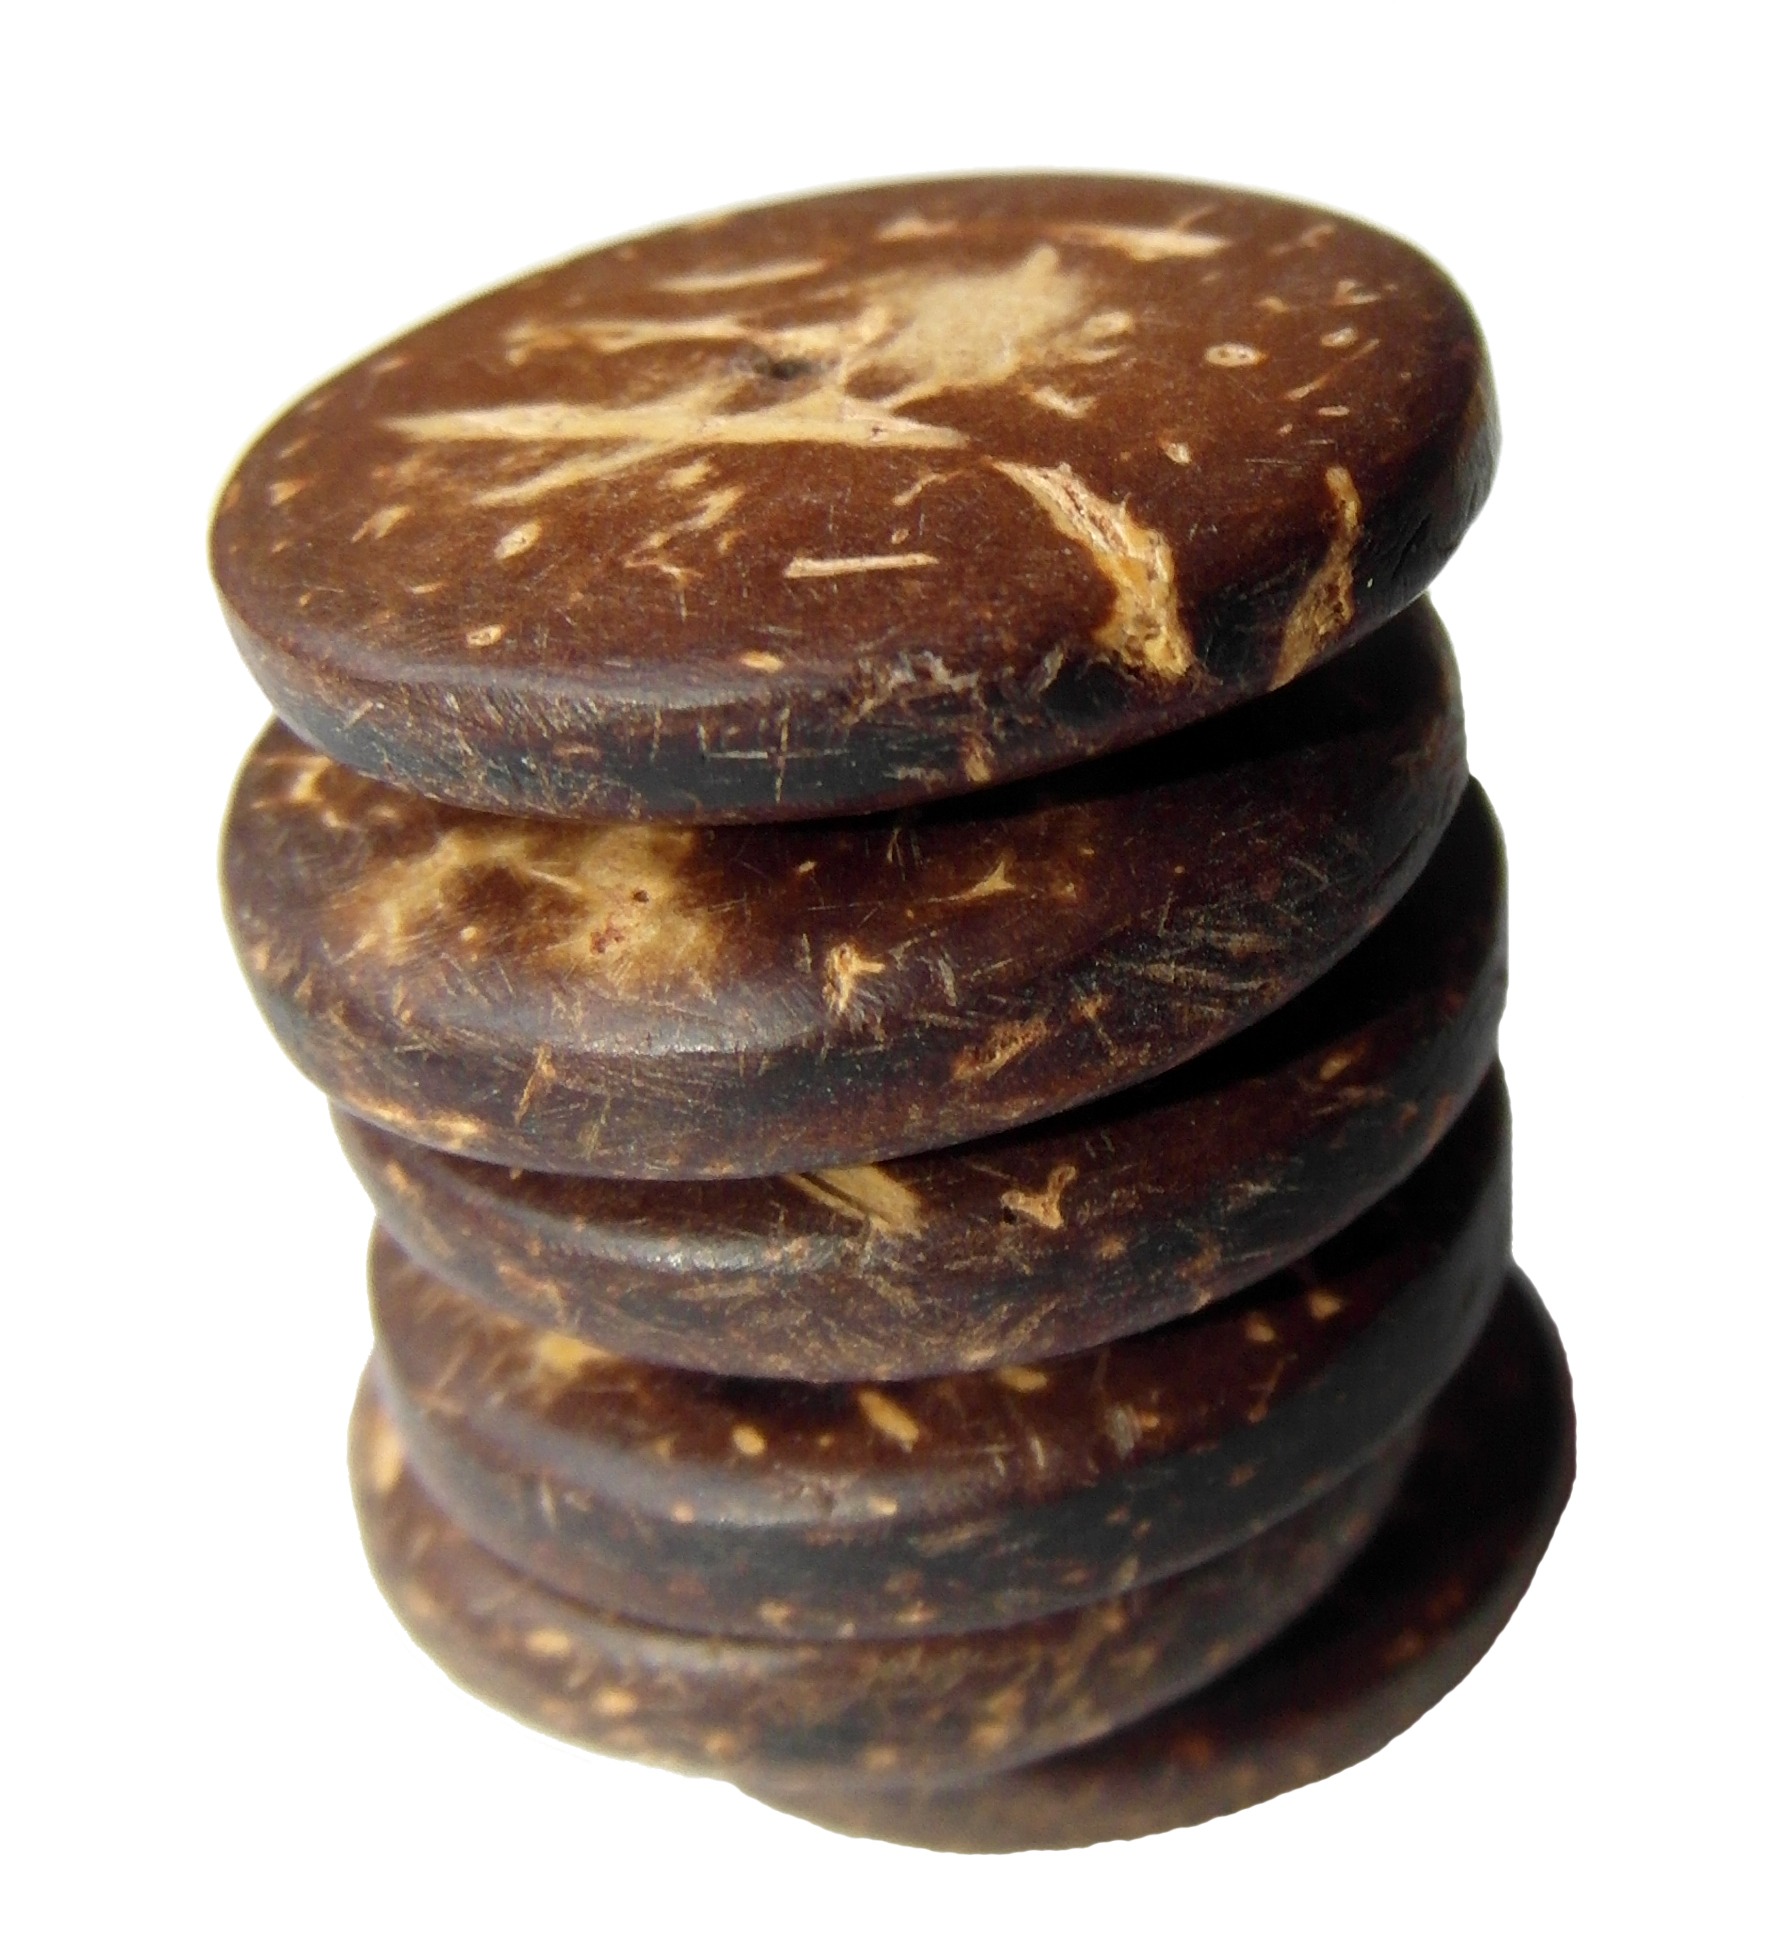
wood, food, tower, produce, balance, money, stack, chocolate, dessert, stone tower, stones, discs, snack food, cookies and crackers